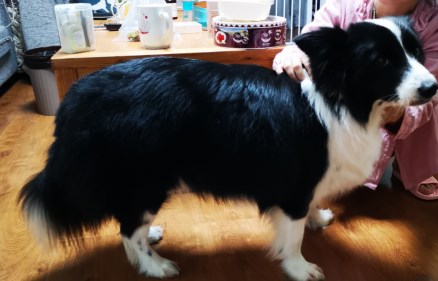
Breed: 2594-n000109-Border_collie